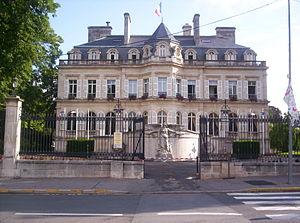
Épernay (Marne, France)
L'unité urbaine d’Épernay est une unité urbaine française centrée sur la ville d'Épernay, sous-préfecture et troisième ville du département de la Marne lequel est situé dans la région Champagne-Ardenne.
Épernay est une commune française située dans le département de la Marne, dans la nouvelle région du Grand Est. La commune est divisée en deux cantons. Épernay est le chef-lieu et comptait 23 084 habitants en 2016. C'est la 3ᵉ ville la plus peuplée de la Marne derrière Reims et Châlons-en-Champagne. Elle est le centre de la communauté de communes Épernay Pays de Champagne.